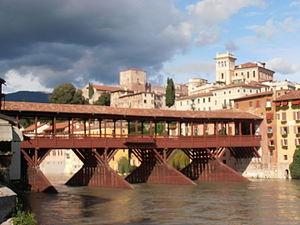
Italie-Bassano del Grappa, Ponte Vecchio
Bassano del Grappa est une ville italienne d'environ 43 500 habitants, située dans la province de Vicence en Vénétie, dans l'Italie nord-orientale.